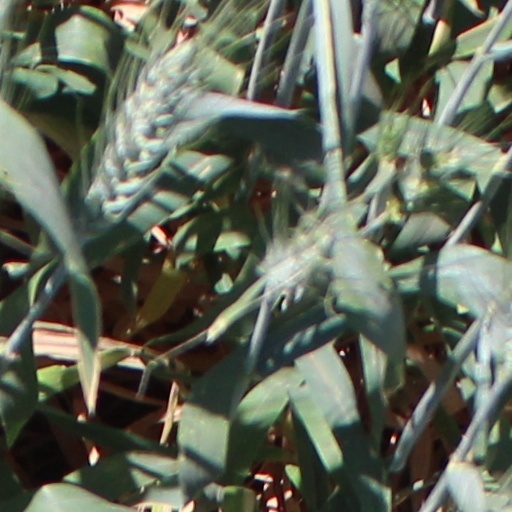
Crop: wheat